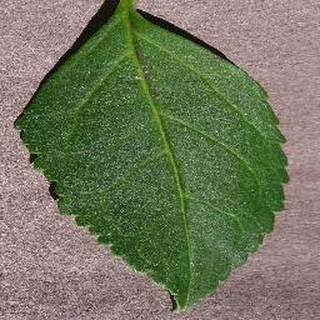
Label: healthy_cherry